Bob Brown

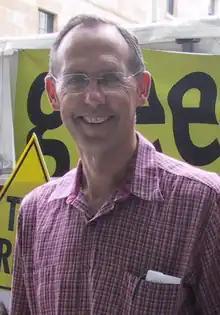
Brown at Salamanca Market in Tasmania in December 2004

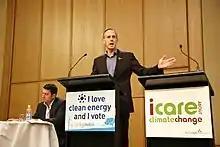
Brown lays out the Greens' climate change policies in the lead-up to the 2007 federal election

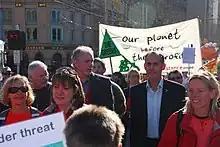
Brown at a climate change rally in Melbourne on 5 July 2008

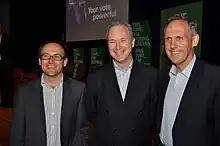
Adam Bandt, Brian Walters and Brown during the campaign for the 2010 Victorian state election

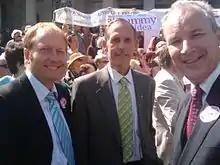
Greg Barber, Brown and Brian Walters attending a protest rally in Melbourne in 2010

Brown was elected to the Australian Senate for Tasmania in 1996, and was an outspoken voice in opposition to the conservative government of John Howard, and in support of green and human rights issues, including international issues such as Tibet, East Timor and West Papua. He also introduced bills for constitutional reform, forest protection, to block radioactive waste dumping, to ban mandatory sentencing of Aboriginal children, to prohibit the use of cluster munitions and for greenhouse abatement.